Alias the Doctor

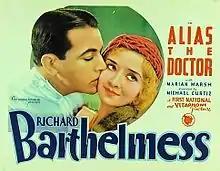
Lobby card

Alias the Doctor is a 1932 pre-Code American drama film directed by Michael Curtiz, and starring Richard Barthelmess and Marian Marsh.